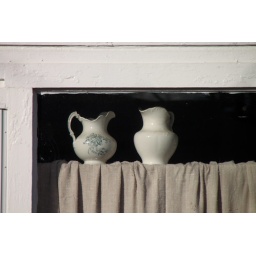
Two pitchers placed high in a window of house on E. 4th Street in Frederick, MD.